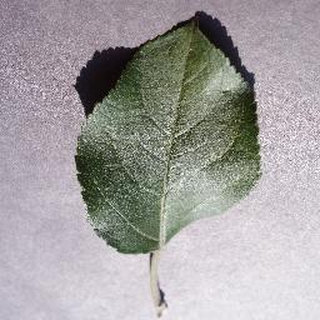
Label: healthy_apple